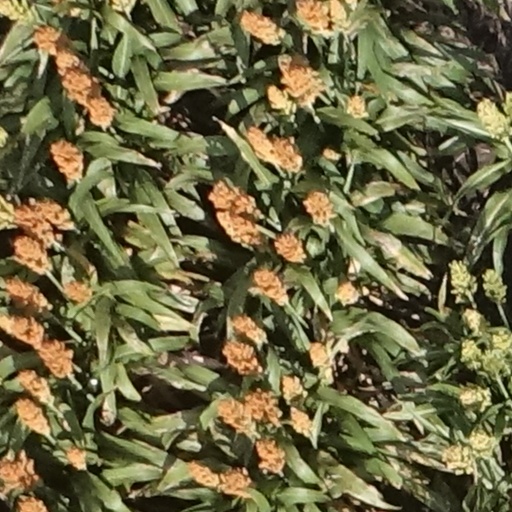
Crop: sorghum